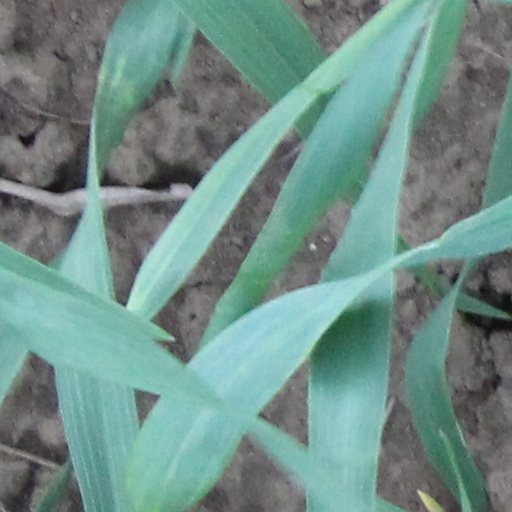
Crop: wheat